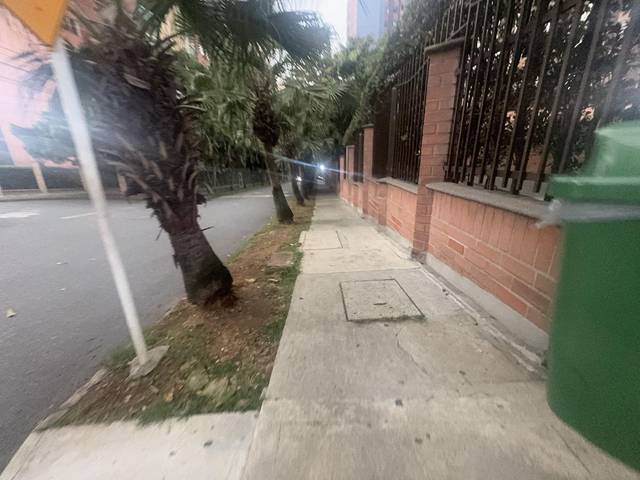
Region: Colombia
Coordinates: 6.219, -75.603